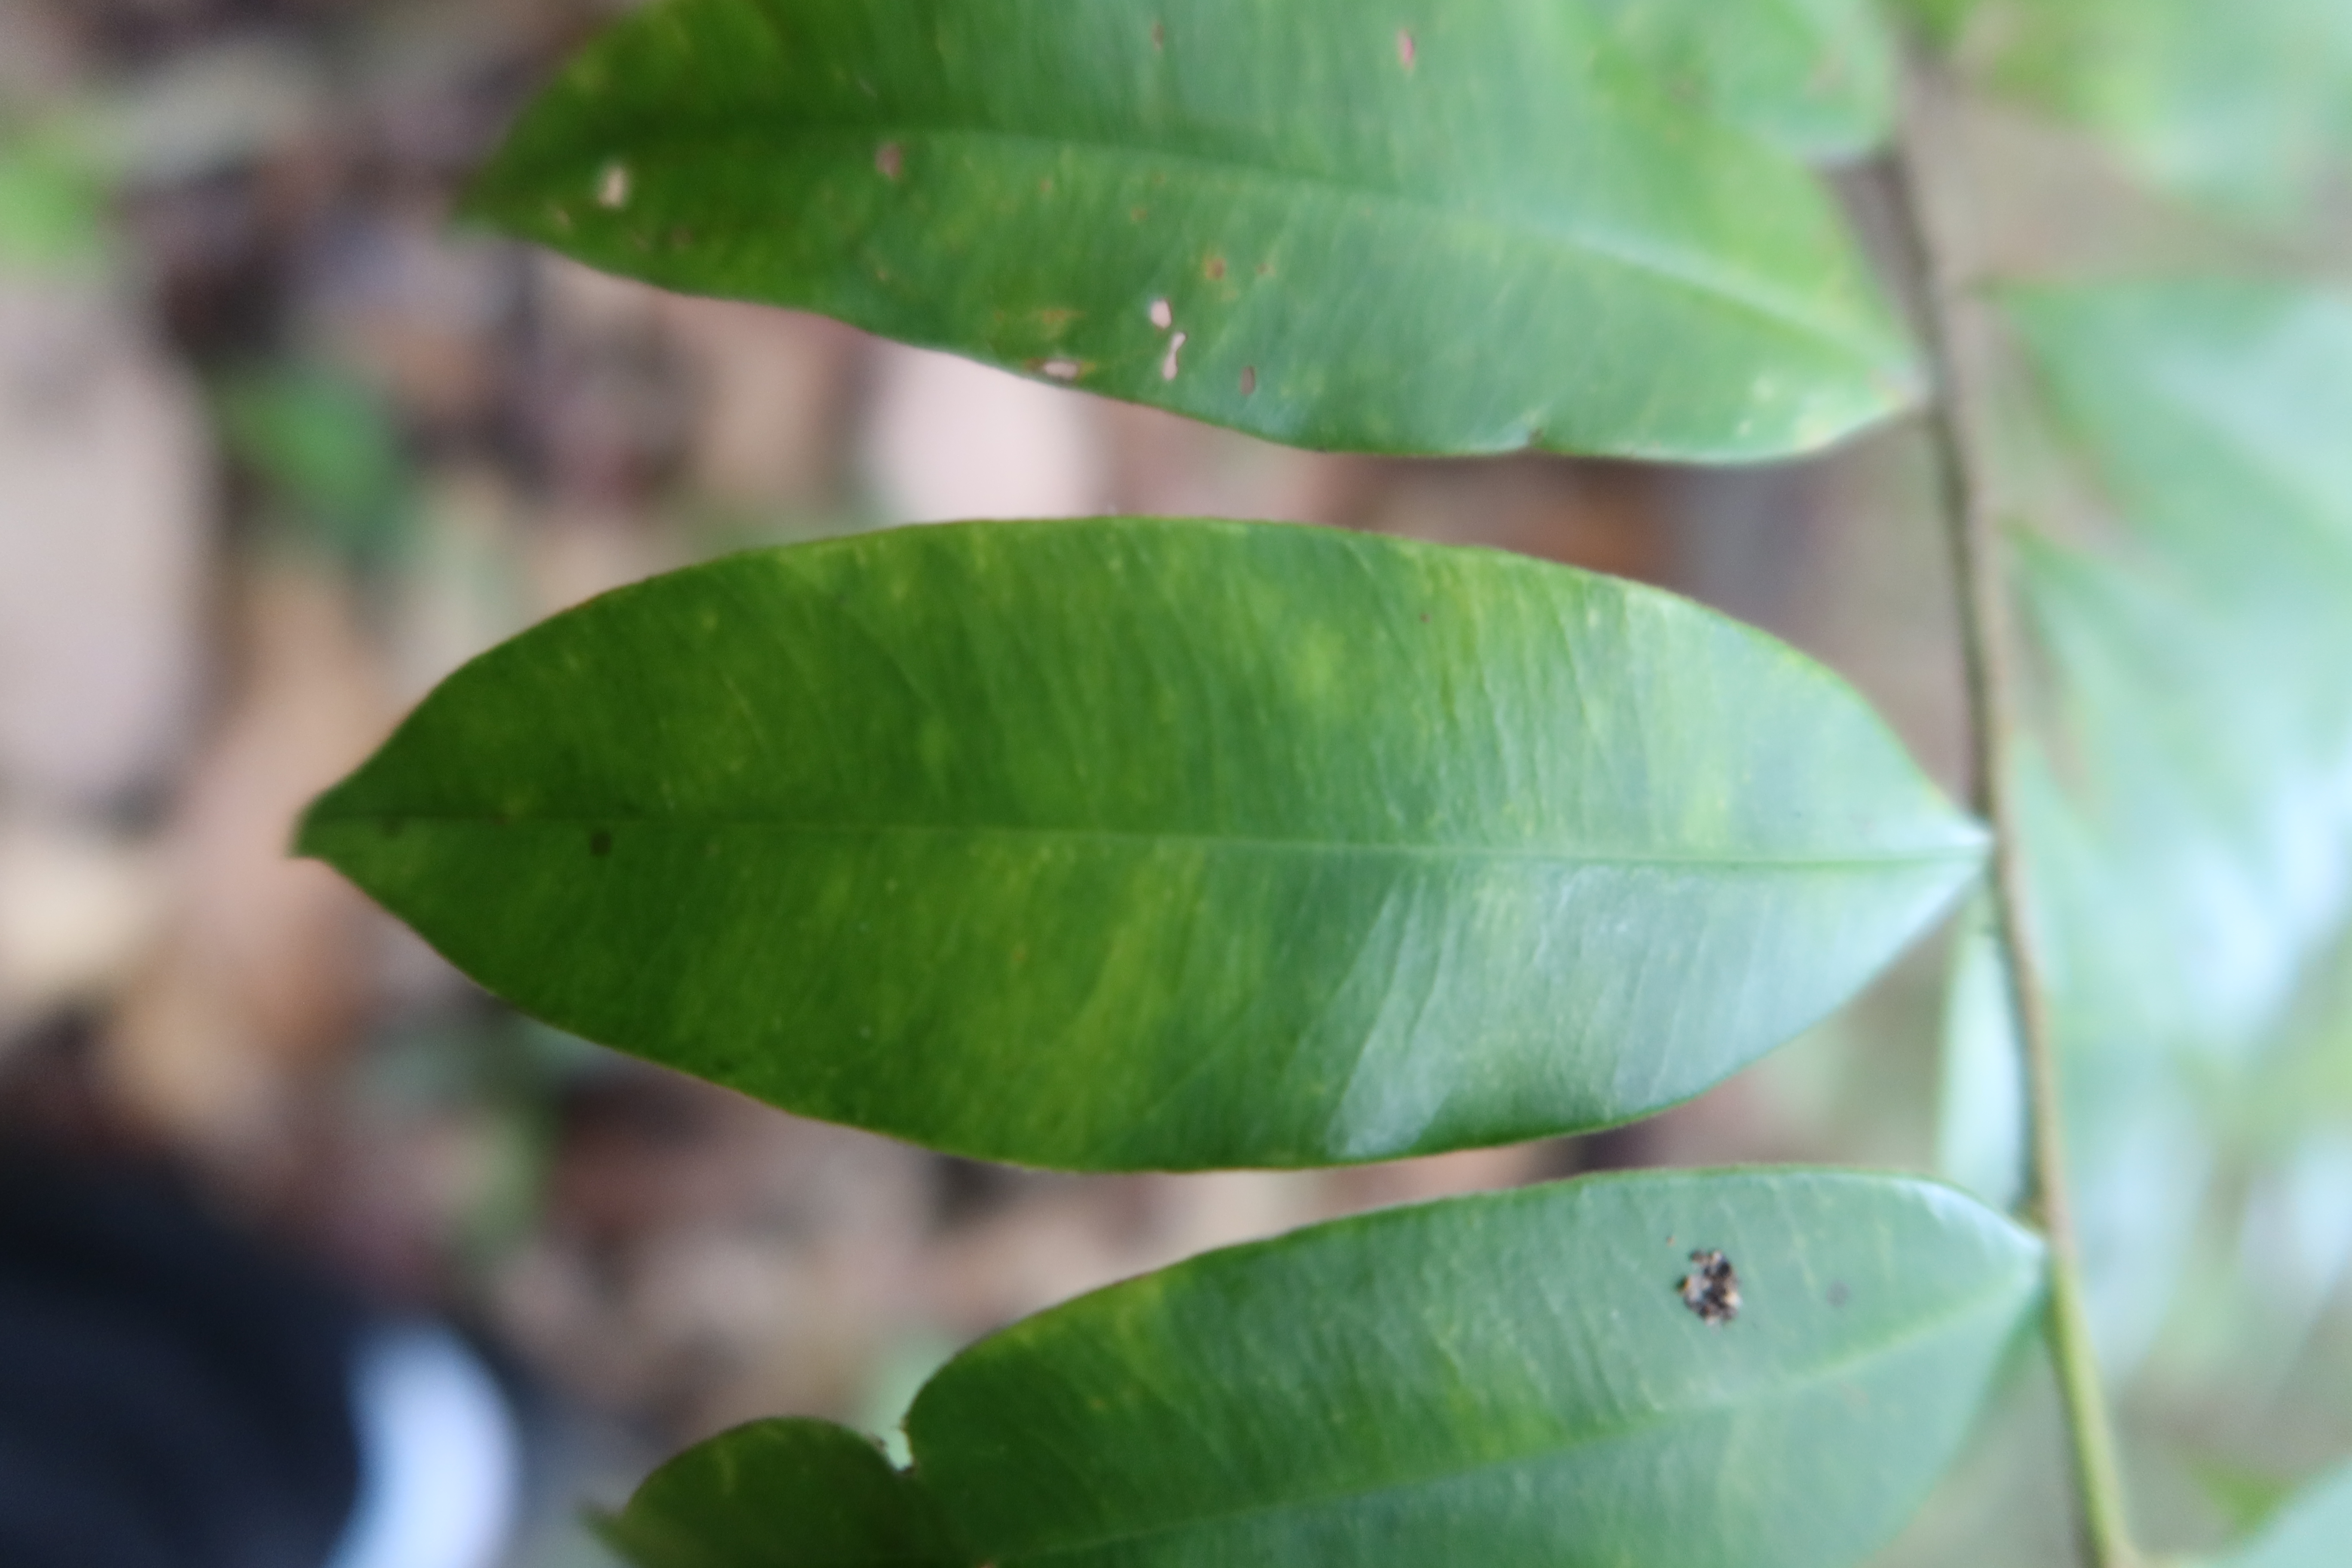
Label: Black spots